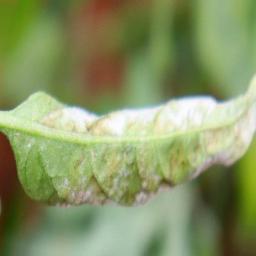
Label: powdery mildew